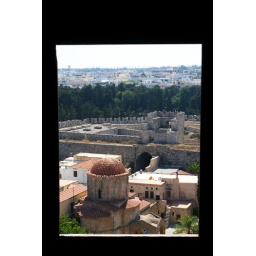
The view from the clock tower over Rhodes